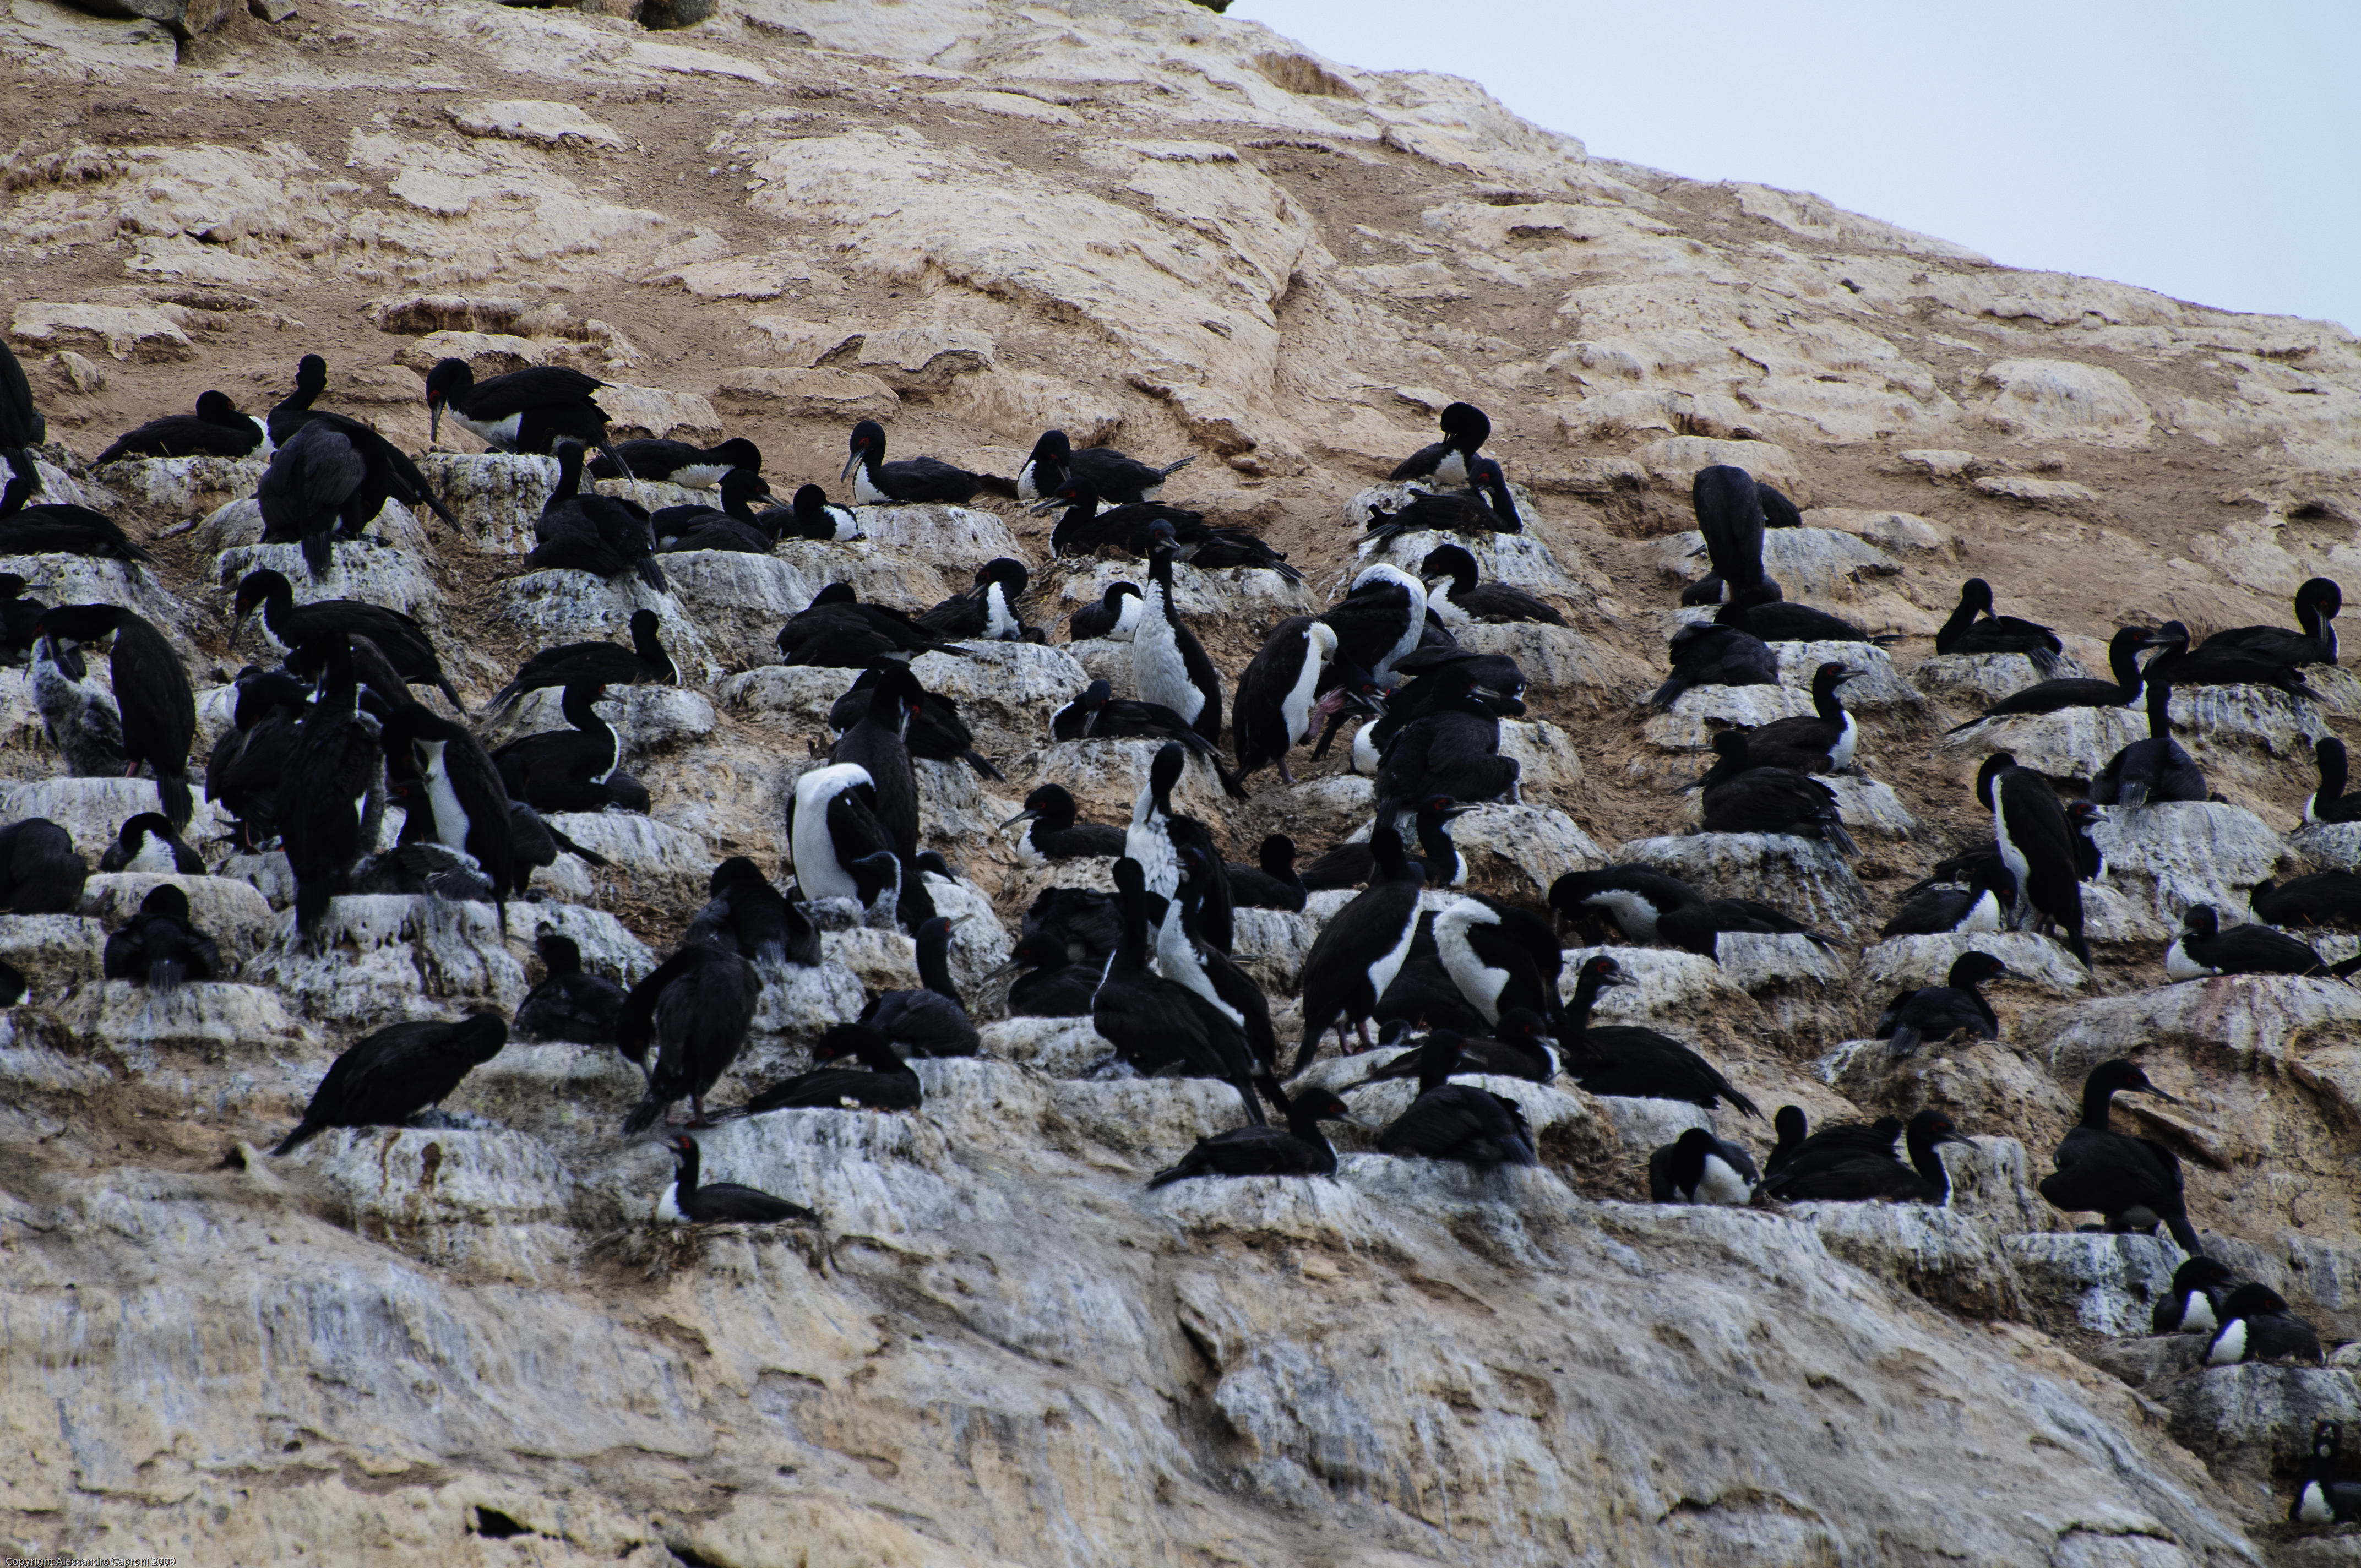
rock, bird, formation, nikon, penguin, chile, geology, wadi, laserena, d300, flightless bird